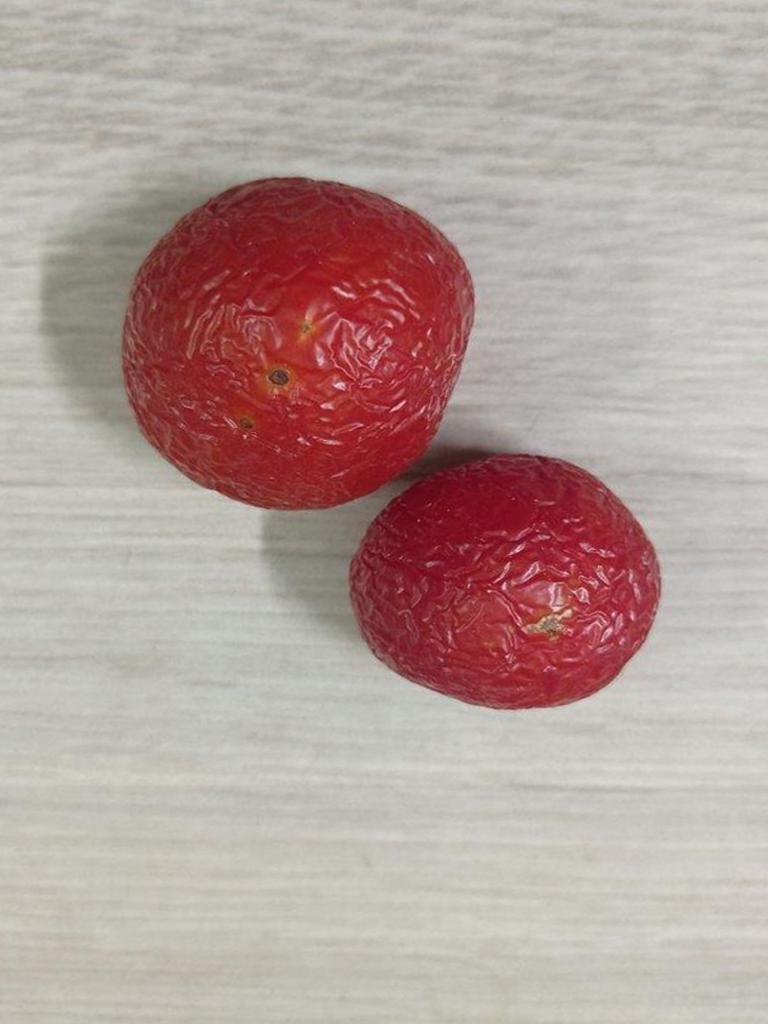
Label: Rotten